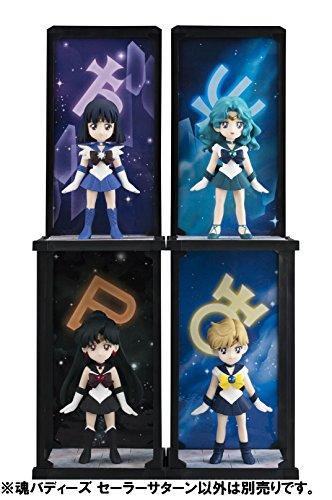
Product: Bandai Tamashii Nations Tamashii Buddies Sailor Saturn "Sailor Moon" Statue
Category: Toys & Games | Collectible Toys | Statues, Bobbleheads & Busts | Statues
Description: Display them alongside the separately sold Sailor Uranus and Sailor Neptune to expand your Sailor Moon Universe.
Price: $14.28
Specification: ProductDimensions:2x3x4inches|ItemWeight:3.52ounces|ShippingWeight:5.6ounces(Viewshippingratesandpolicies)|DomesticShipping:ItemcanbeshippedwithinU.S.|InternationalShipping:ThisitemcanbeshippedtoselectcountriesoutsideoftheU.S.LearnMore|ASIN:B01HPGO20A|Itemmodelnumber:BAN07915|Manufacturerrecommendedage:15yearsandup